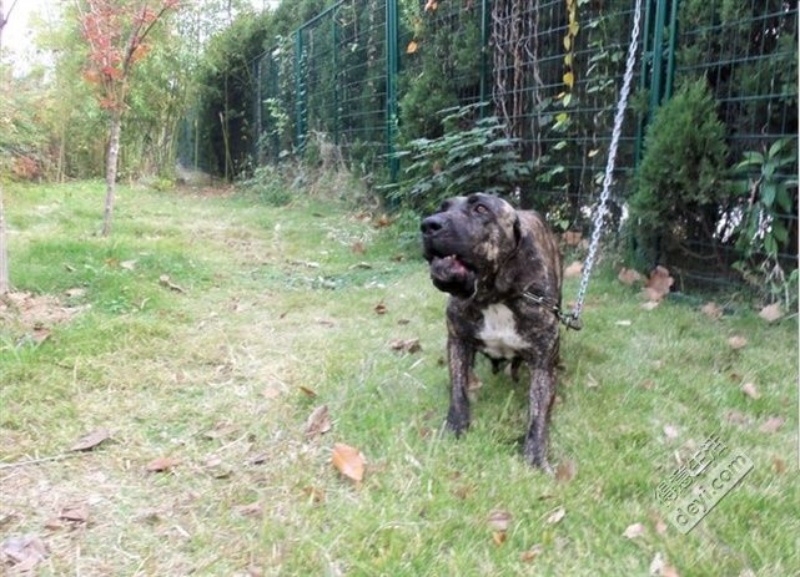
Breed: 220-n000032-Fila_Braziliero